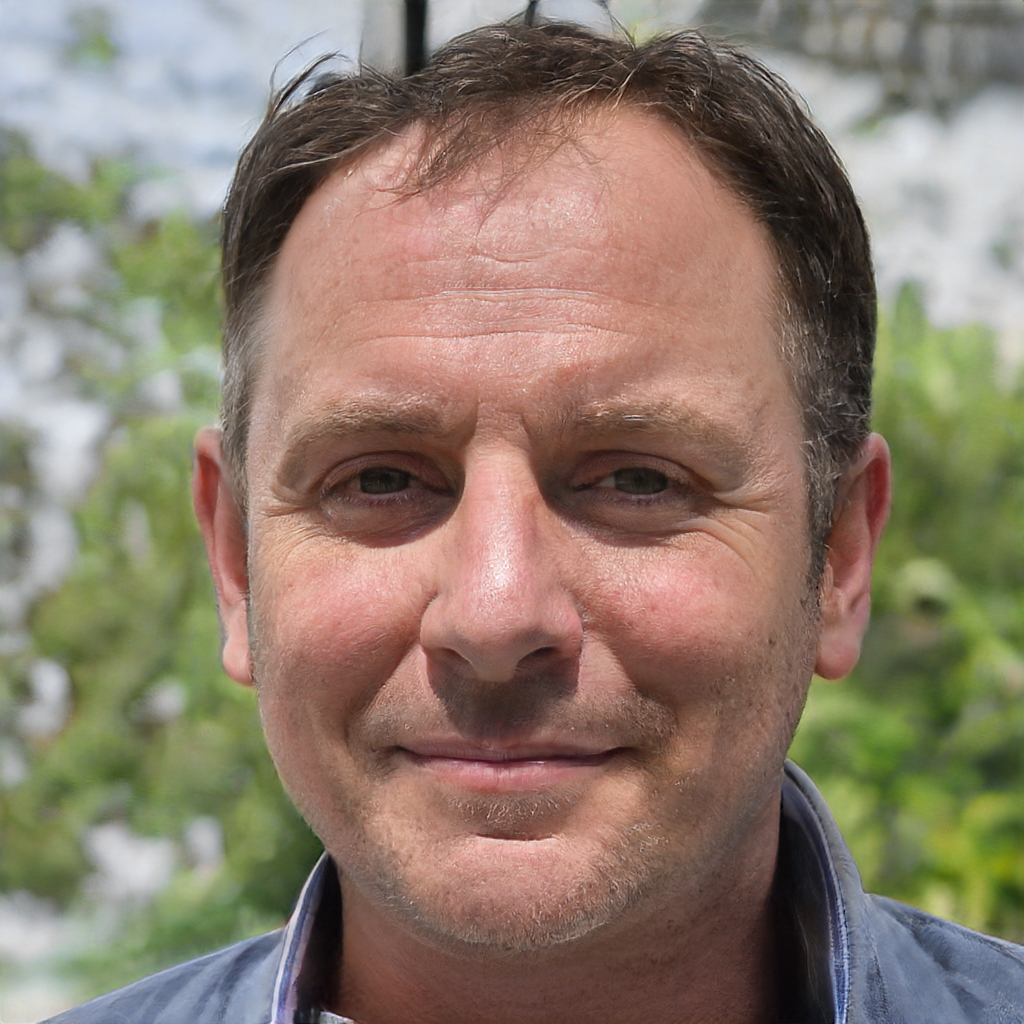
Gender: Male